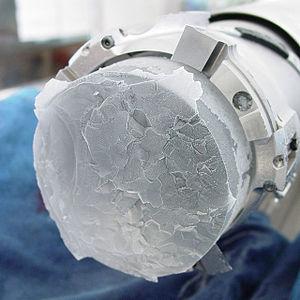
L’Université de Berne, fondée en 1834, est située dans la ville de Berne, capitale de la Suisse. L'université est financée et contrôlée par le canton de Berne. Université traditionnelle complète, elle propose une large offre de filières d’études dans huit facultés et près de 150 instituts. Elle occupe une position de pointe au niveau international dans divers domaines comme la recherche spatiale. L’enseignement et la recherche y sont placés sous le signe de l’interdisciplinarité, à l’image des quatre pôles de recherche nationaux qu’elle abrite : TransCure, PlanetS et MUST et RNA & Disease. Les PRN Climat et Nord-Sud se sont terminés le 31 mars, 2013. Les activités des PRN sont poursuivies par Le Centre Oeschger et Centre for Development and Environment respectivement. Le PRN Réglementation du commerce international s‘est terminé le 31 mai 2017. Avec près de 18 576 étudiants immatriculés, l’Université de Berne fait partie des universités moyennes de Suisse. Sa situation géographie centrale, la qualité de vie parmi les plus élevées au monde dans la ville de Berne et les cursus proposés contribuent à l’attractivité de l’Université de Berne.
Une carotteuse est un outil permettant de creuser pour un prélèvement dans différents types de matières.